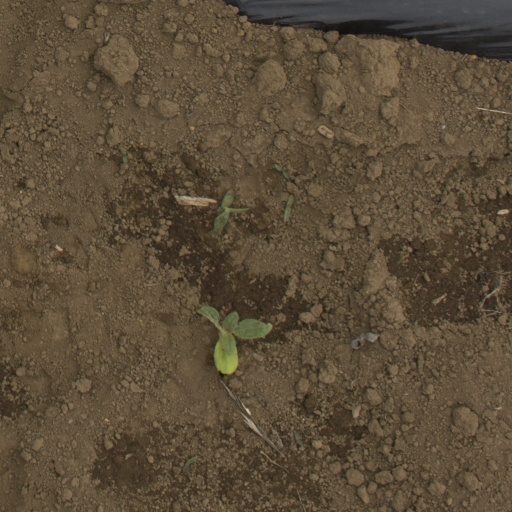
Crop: Jerusalem artichoke